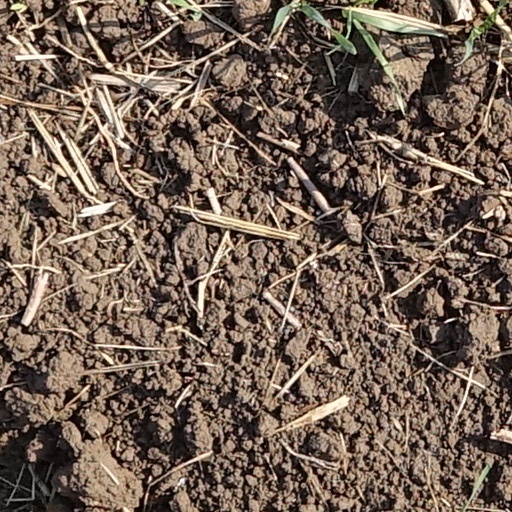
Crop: wheat